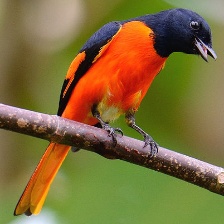
Species: FIERY MINIVET
Scientific name: PERICROCOTUS IGNEUS